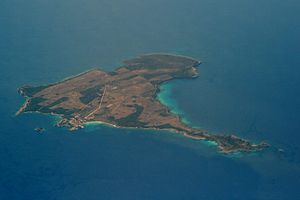
Øer i Middelhavet / Efter areal og befolkning
Dette er en liste over øer i Middelhavet, et indhav mellem Europa og Afrika, med Vestasien i øst og Atlanterhavet i vest.